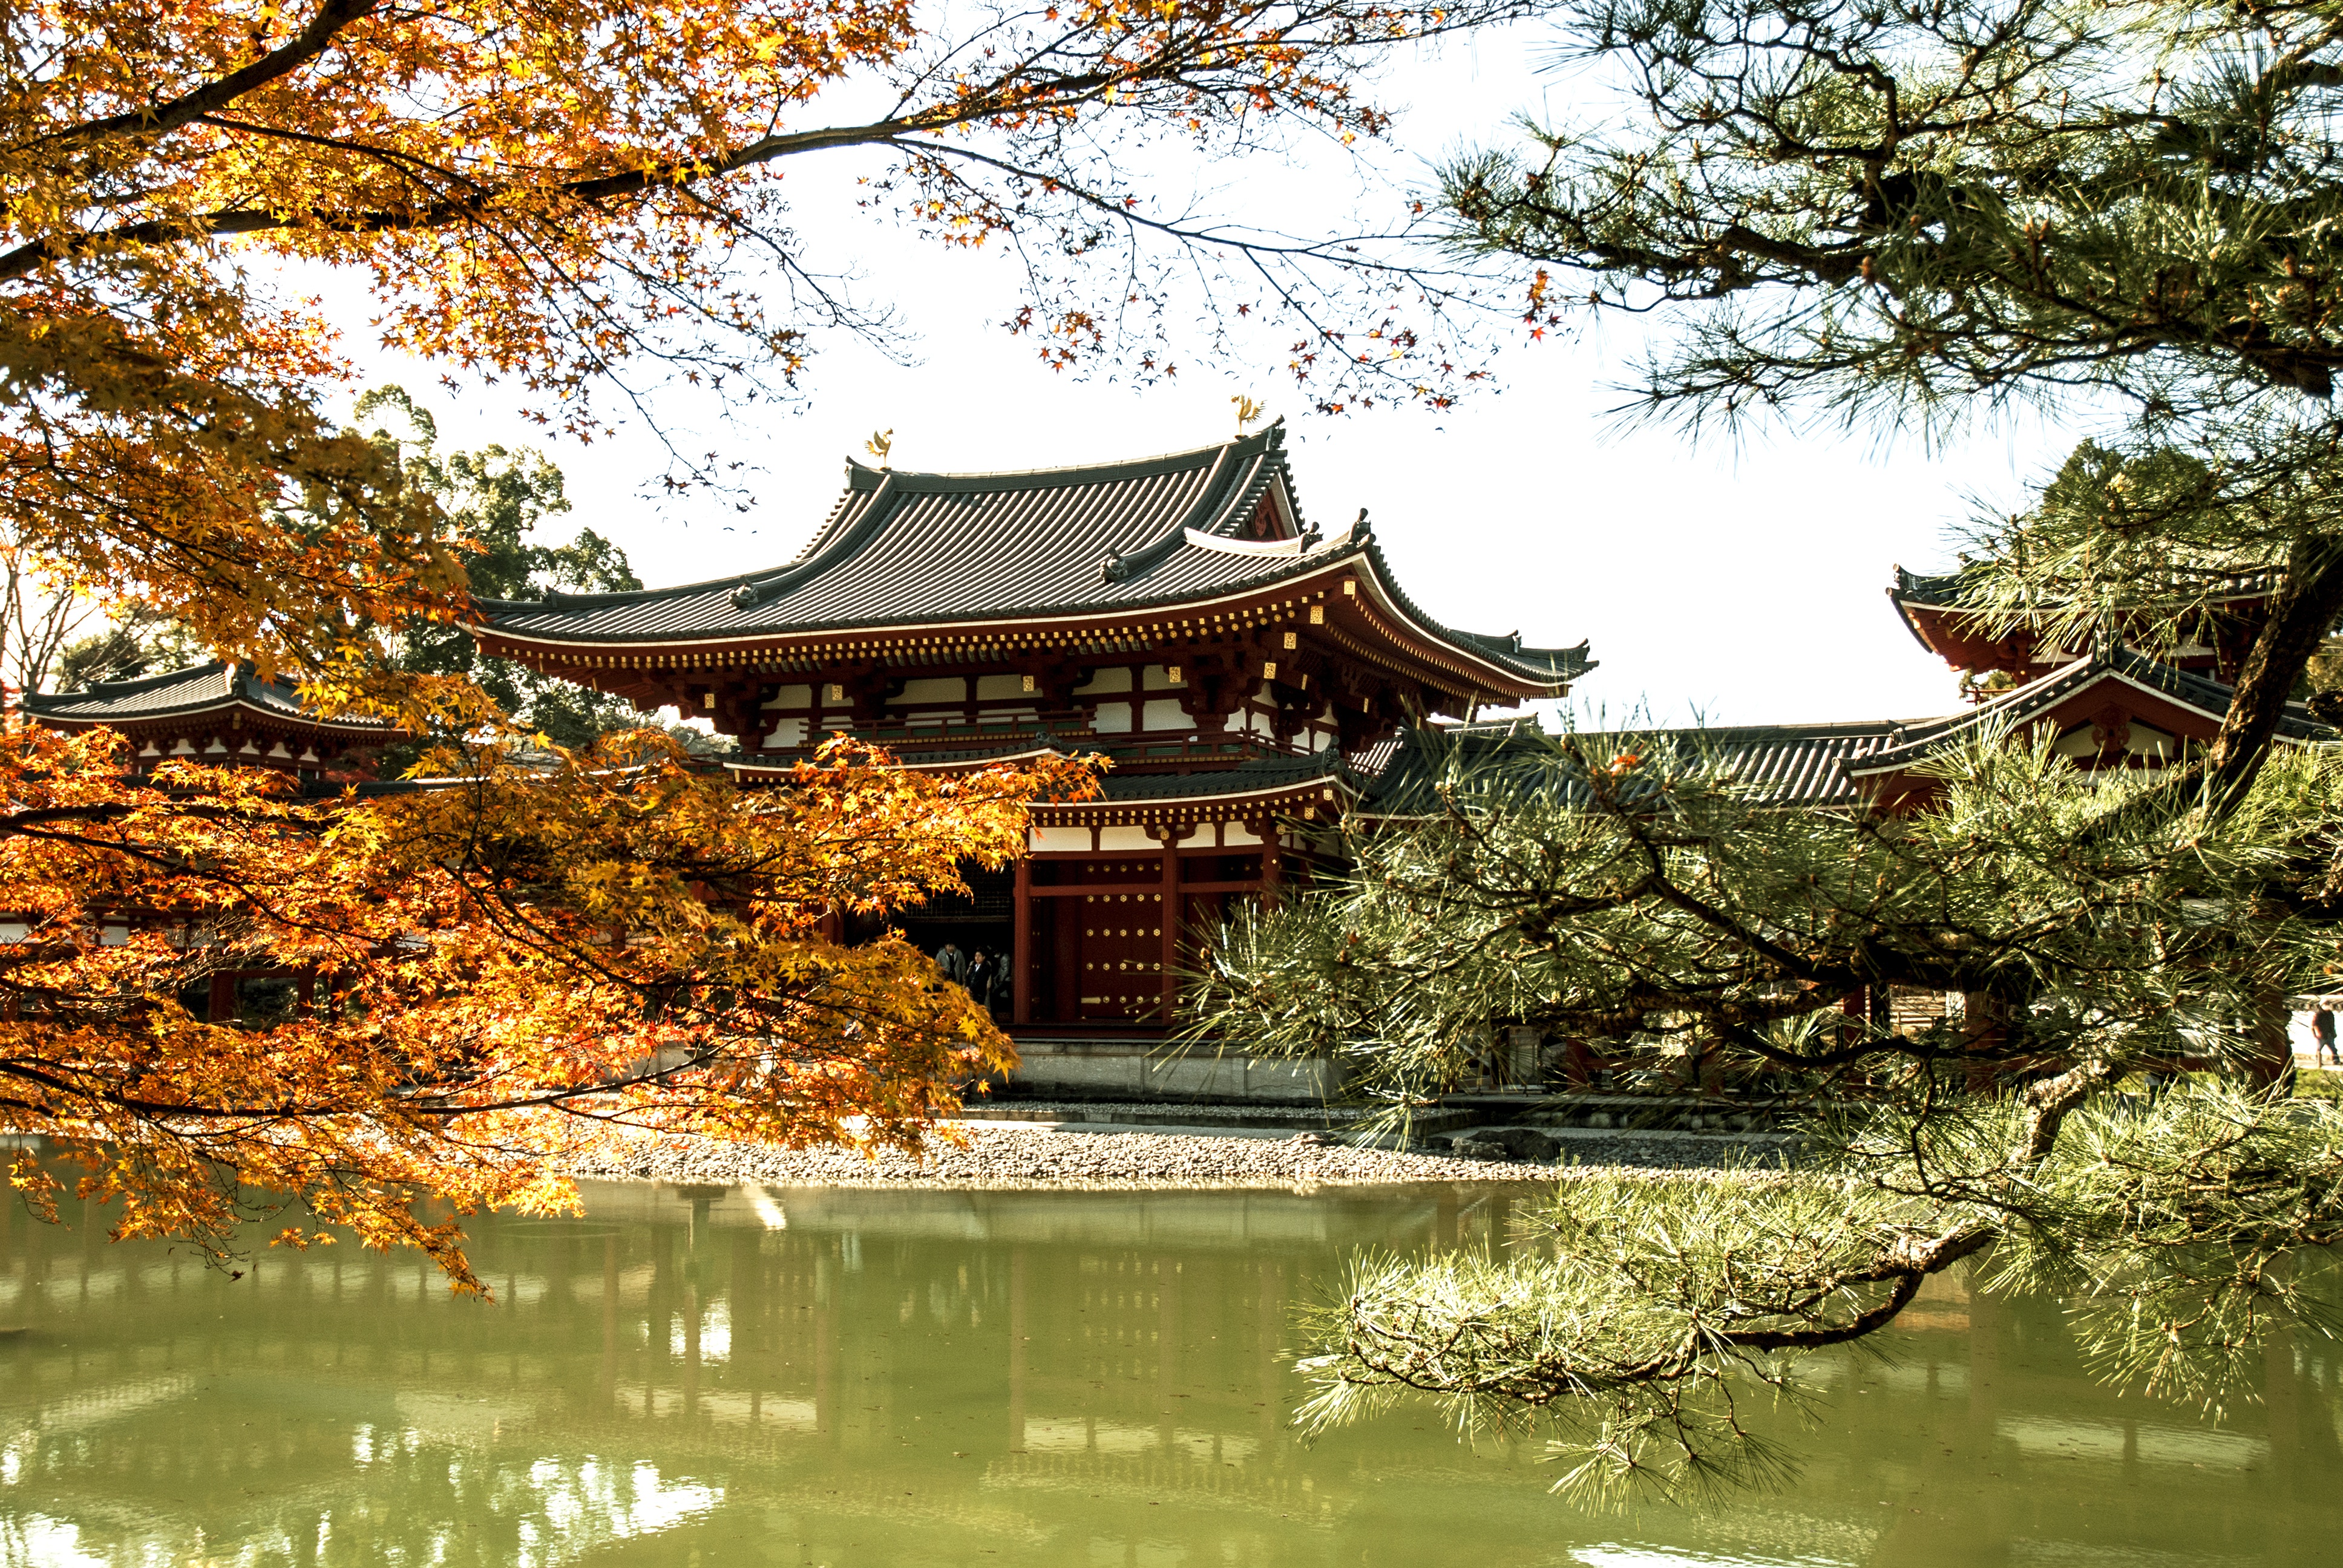
tree, fall, flower, pond, reflection, autumn, buddhist, ancient, botany, historic, garden, japan, season, temple, kyoto, botanical garden, estate, uji